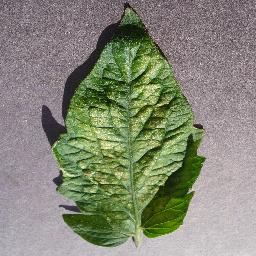
Label: Tomato___Spider_mites Two-spotted_spider_mite